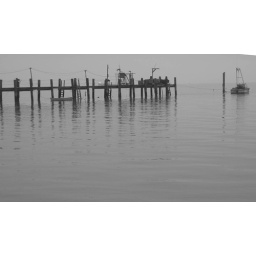
black & white boat near dock